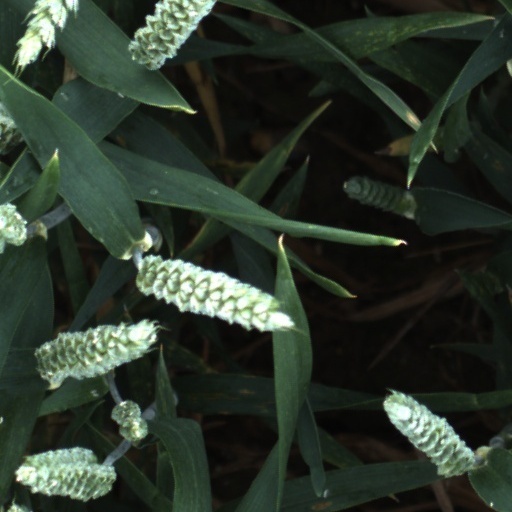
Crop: wheat